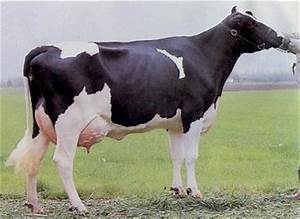
Label: mucca